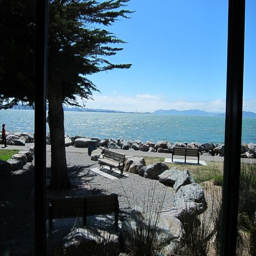
the view outside our window was pleasant .